Charles C. W. Cooke

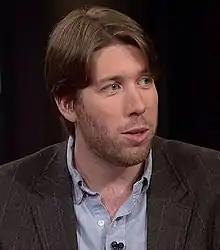
Cooke in 2020

Charles Christopher William Cooke (born 4 November 1984), is an English-American conservative journalist and a senior writer at "National Review Online".